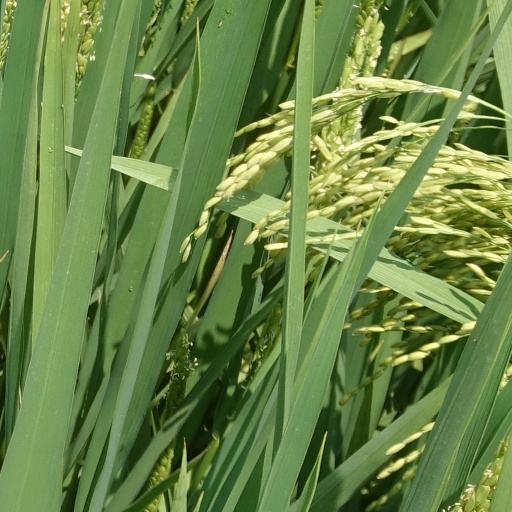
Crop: rice